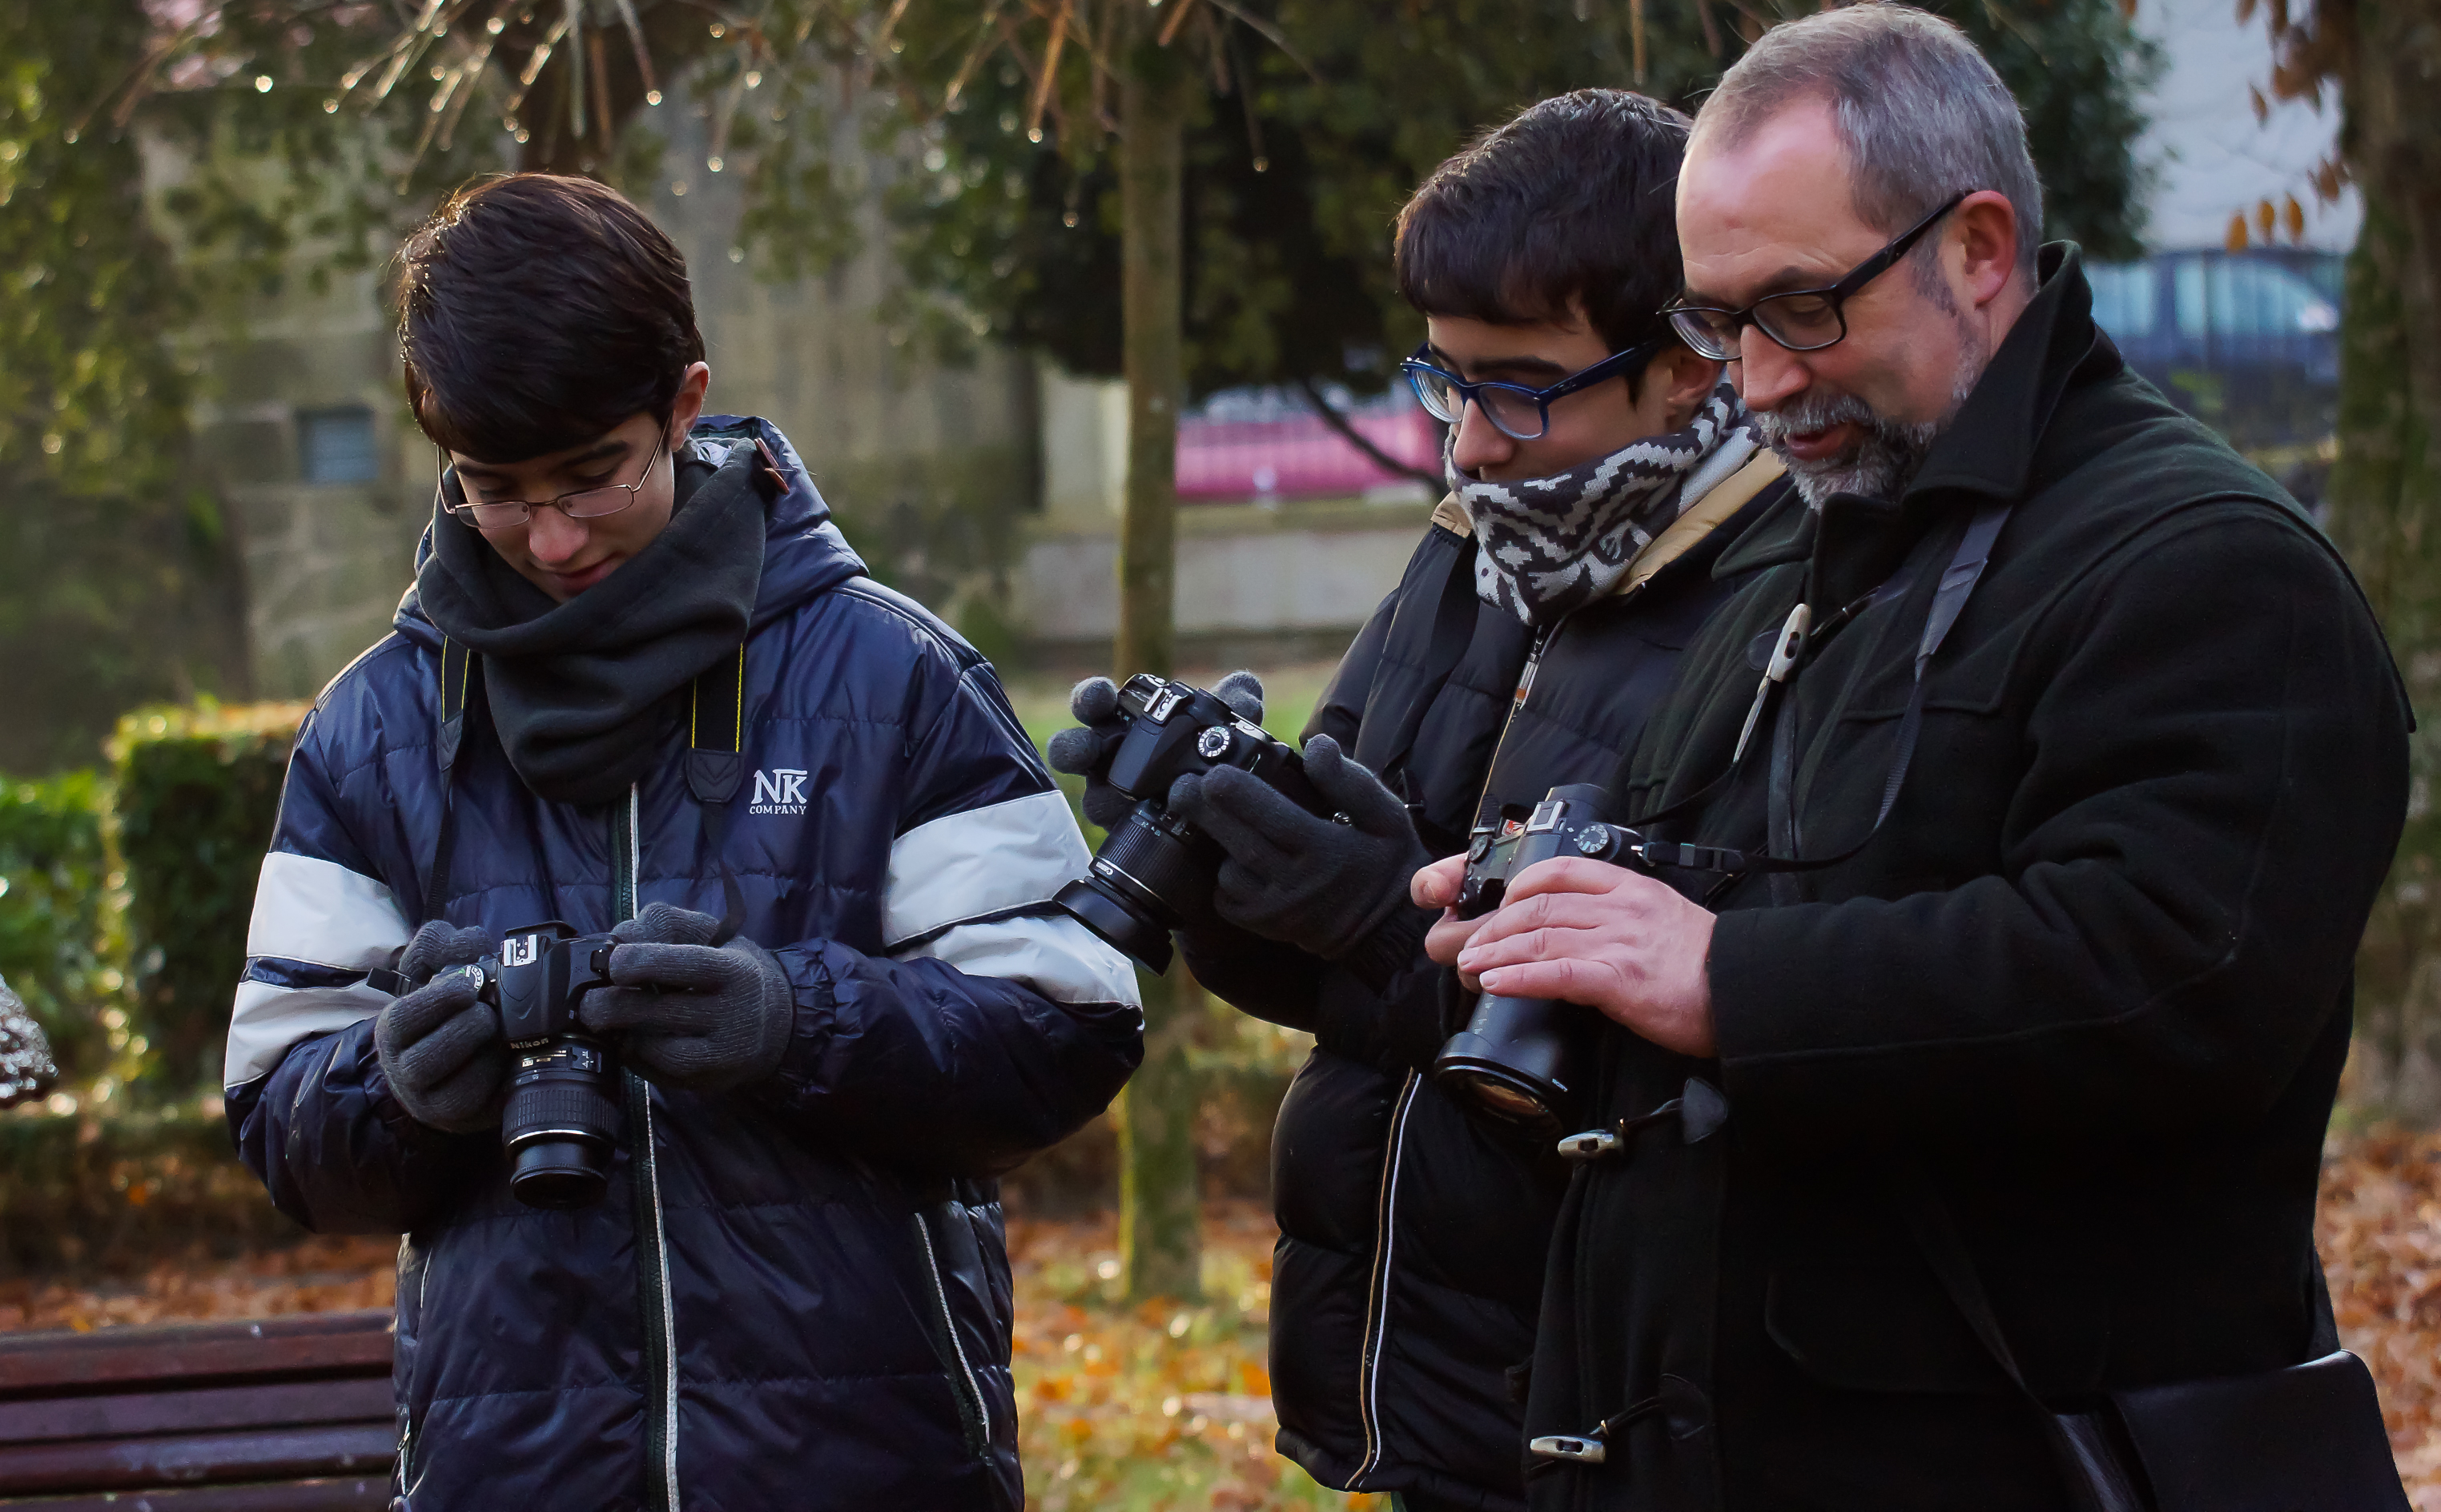
person, people, street, photo, calle, gente, photographers, a77, g, ggl1, gaby1, xovesphoto, varios, some, sonya77, sigma50500mm, 50500, xelodegalicia, photographed, fot grafosfotografiados, gabrielcoru a